Calycophorae

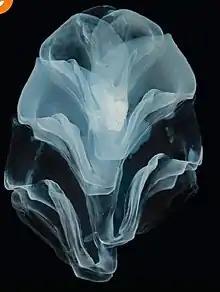
Hippopodius hippopus with several nectophores.

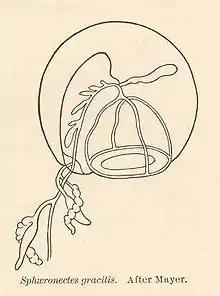
A typical sphaeronectidae with one nectophore (Spheronectes gracilis)

Calycophorae is a suborder of Siphonophores alongside two other suborders Physonectae and Cystonectae. This suborder includes the giant siphonophore, ("Praya dubia"); one of the longest lengthwise extant creatures (40–50m). While the Physonectae have a pneumatophore (a float), nectophore (or nectosome), and a siphosome, Cystonectae lack a nectophore, and Calycophorae lack a pneumatophore. From the bell-shaped nectophores, Physonectae and Calycophorae are called Codonophores or Greek for bell-bearers. The distribution, morphology, and behaviors of Calycophorae species are vast and greatly depend on the species. Calycophoraes typically consist of two nectophores with a siphosome that have many tentacles that grow out of the siphosome. The Calycophoraes move by propelling water out of the nectophore much like how jellyfishes move. The tentacles act as fishing nets where the nematocysts on the tentacles paralyze their prey which are then later fed on. Calycophorae have three life stages, which are the larval development stage, the polygastric stage, and the eudoxid maturation stage. Each Calycophorae colony forms from one fertilized egg.